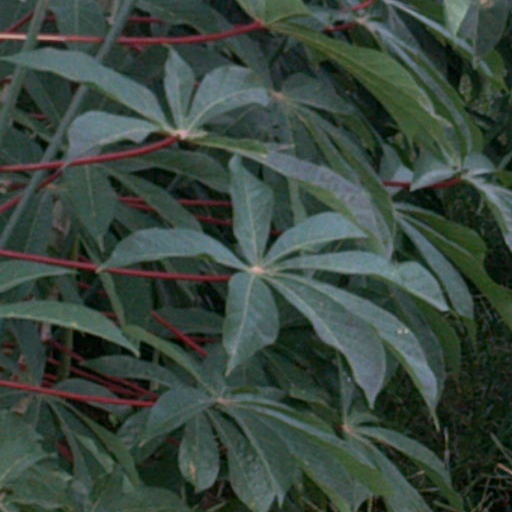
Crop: cassava